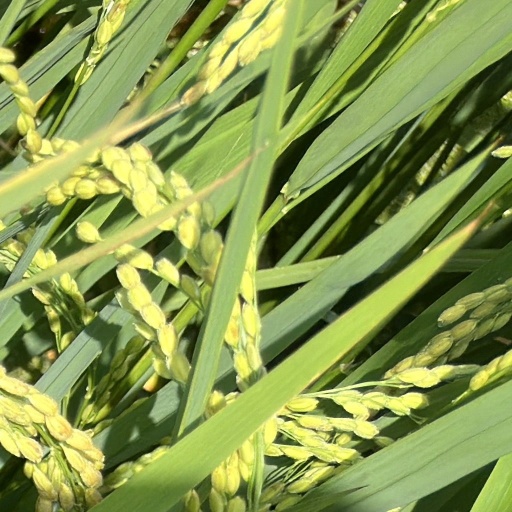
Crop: rice